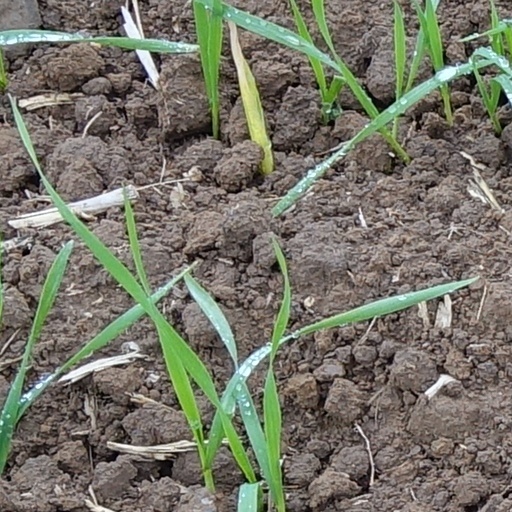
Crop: wheat